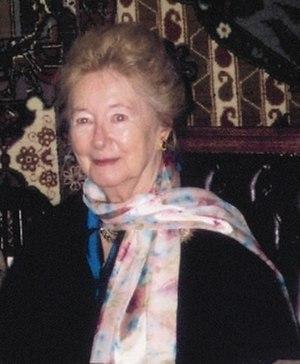
Anna-Teresa Tymieniecka, née le 28 février 1923 à Marianowo et morte le 7 juin 2014 à Pomfret, est une philosophe polonaise, naturalisée américaine, phénoménologue, fondatrice et présidente du World Phenomenology Institute et éditrice de la collection Analecta Husserliana. Durant trente-cinq ans, elle a entretenu une amitié avec le pape Jean-Paul II ainsi qu'une collaboration universitaire épisodique.